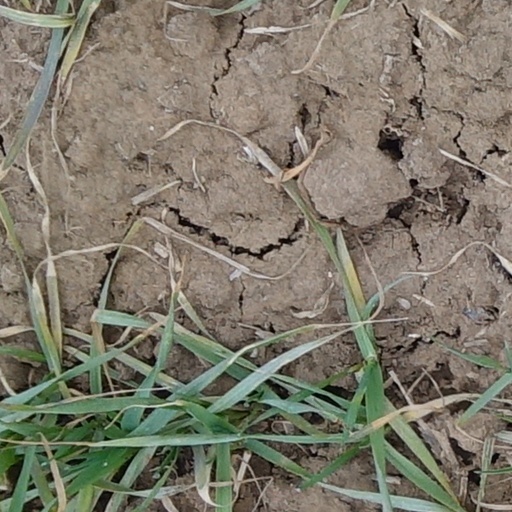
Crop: wheat